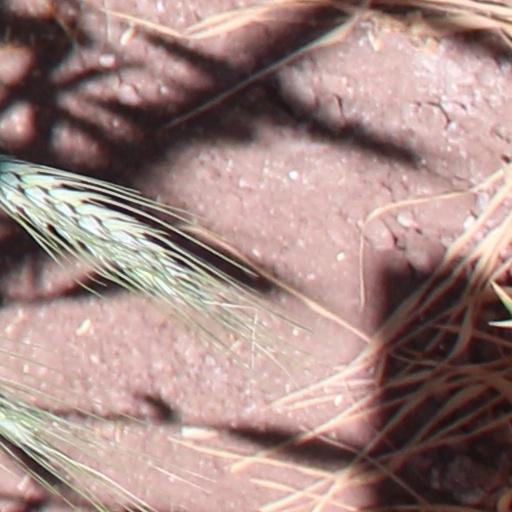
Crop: wheat